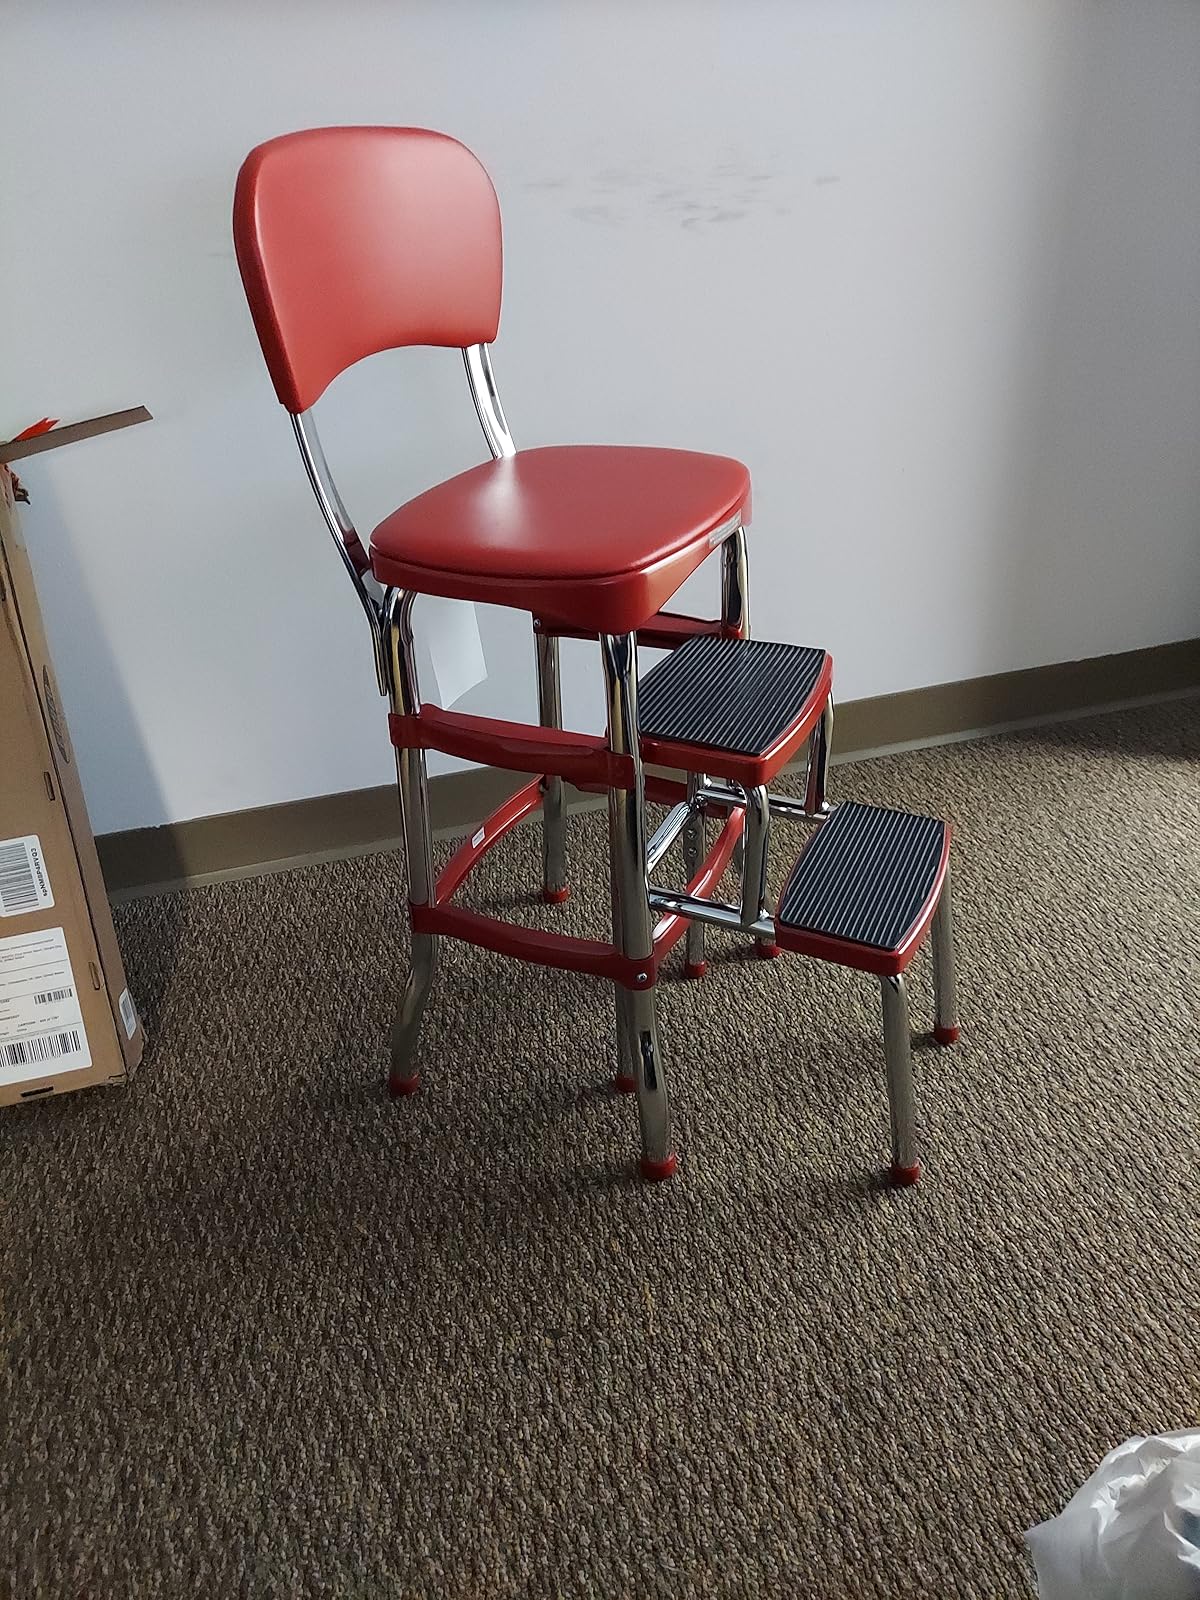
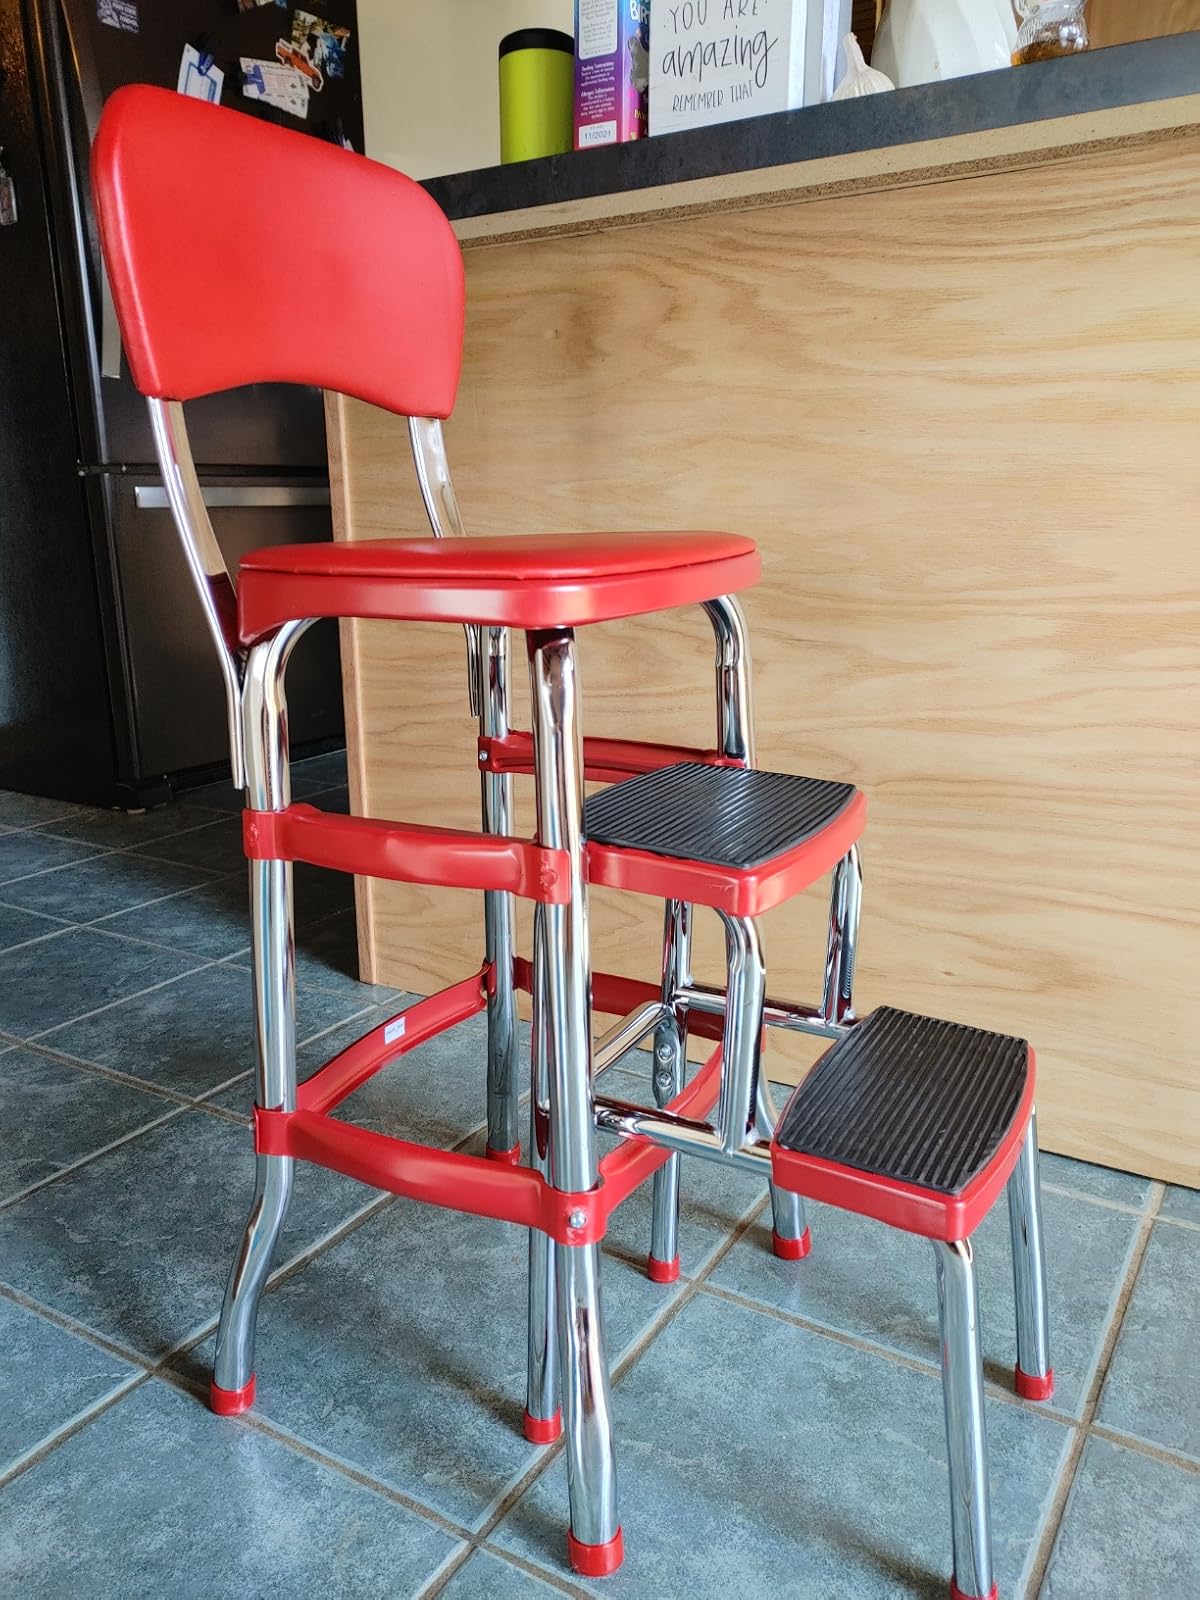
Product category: items_chair
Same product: yes